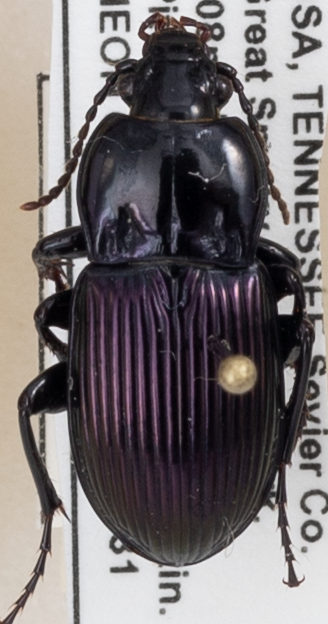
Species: Myas cyanescens
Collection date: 2021-08-31
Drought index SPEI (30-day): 1.93
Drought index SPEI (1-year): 1.22
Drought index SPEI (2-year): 2.09